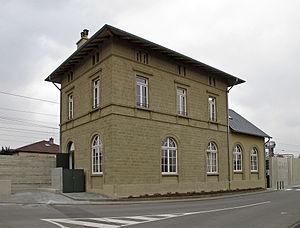
La gare de Noertzange est une gare ferroviaire luxembourgeoise de la ligne 6a, de Bettembourg à Esch-sur-Alzette, située à Noertzange section de la commune de Bettembourg, dans le canton d'Esch-sur-Alzette.